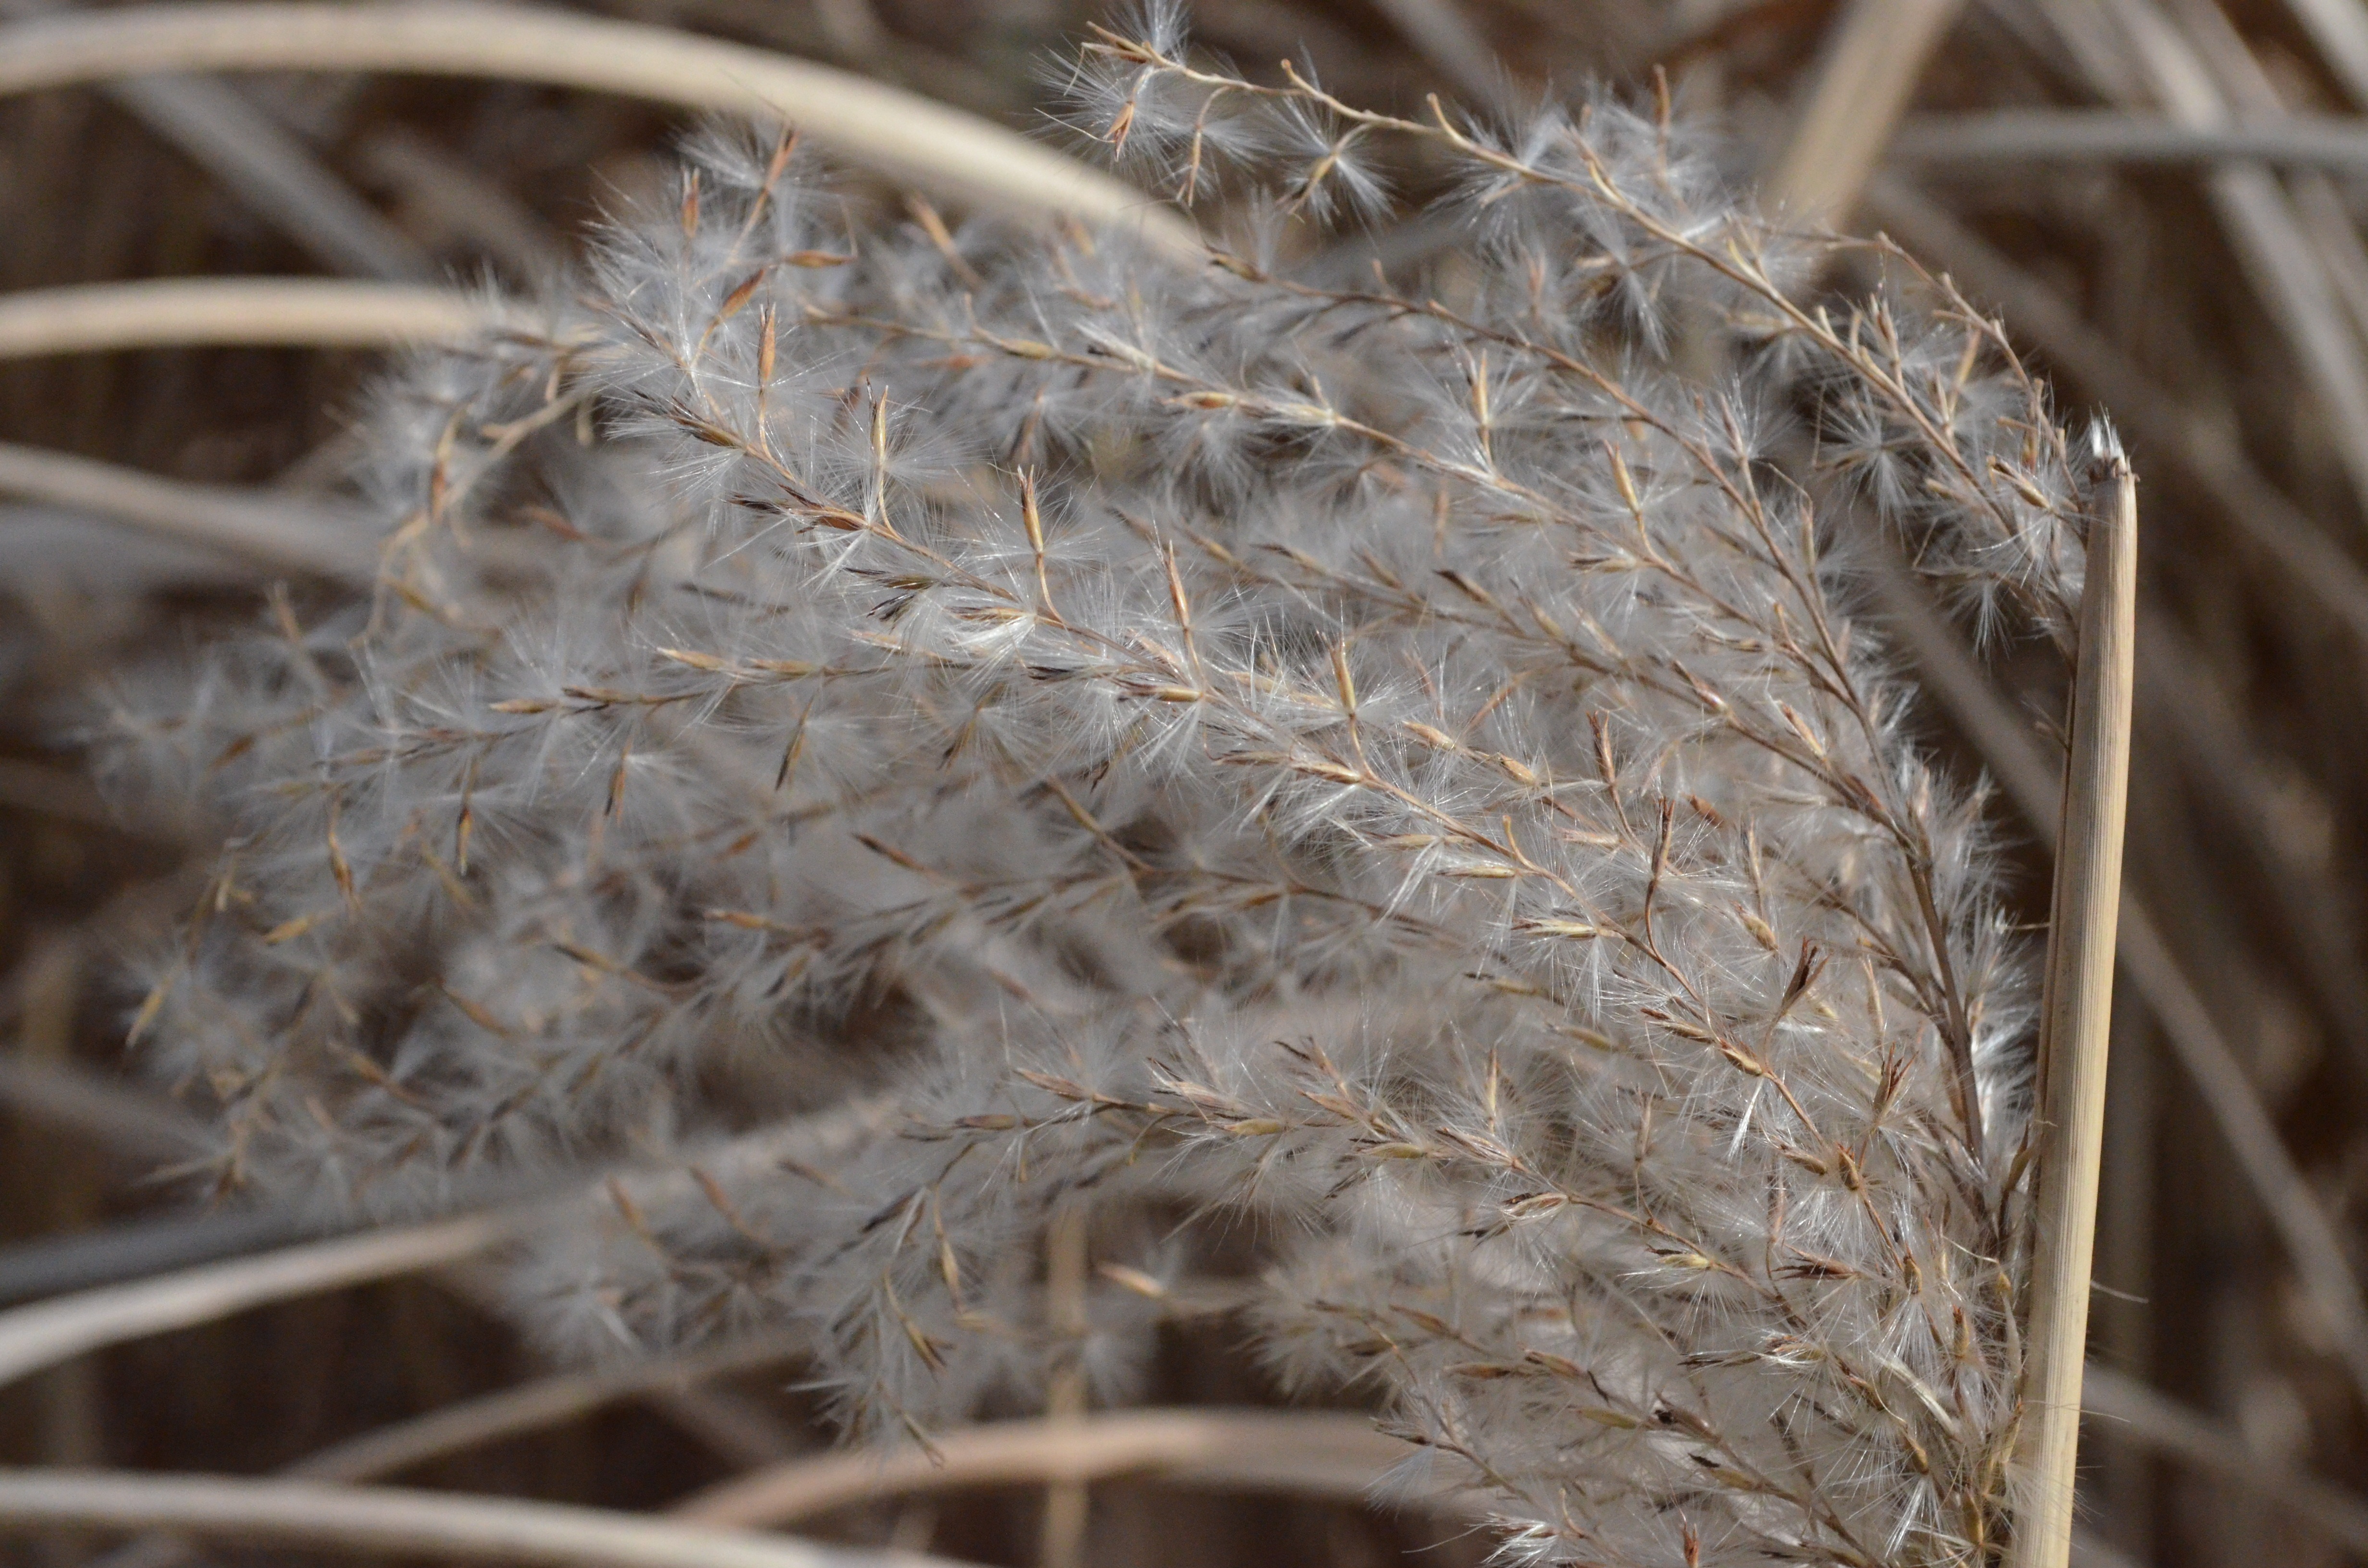
nature, grass, branch, winter, plant, leaf, flower, frost, reed, agriculture, flora, twig, close up, coconut, nest, grasses, macro photography, marsh plant, grass family, thorns spines and prickles